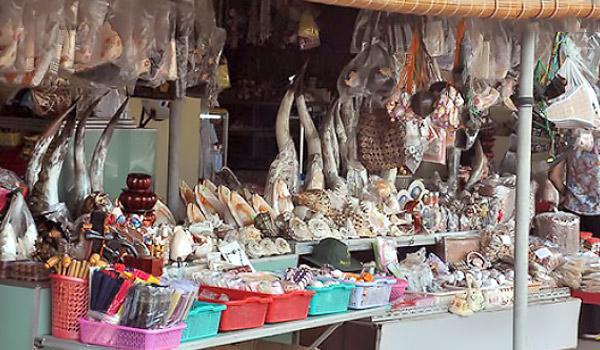
có nhiều mặt hàng đang được trưng bày ở trên quầy hàng